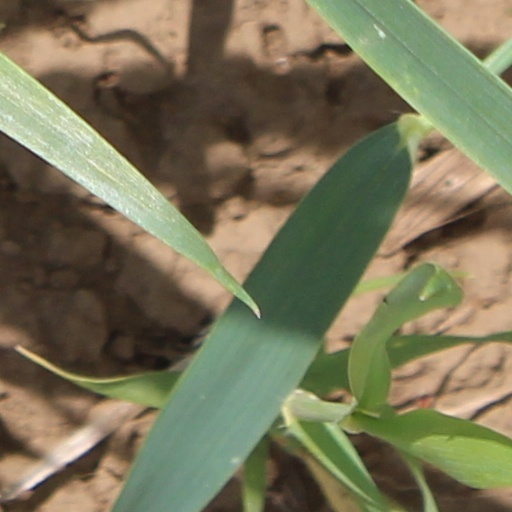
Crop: wheat